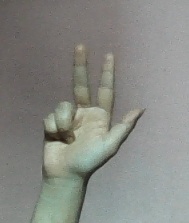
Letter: al